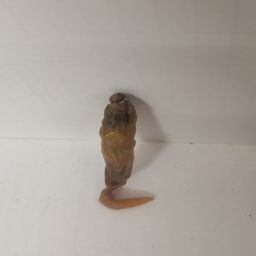
Crop: Chile Pepper
Quality: Damaged